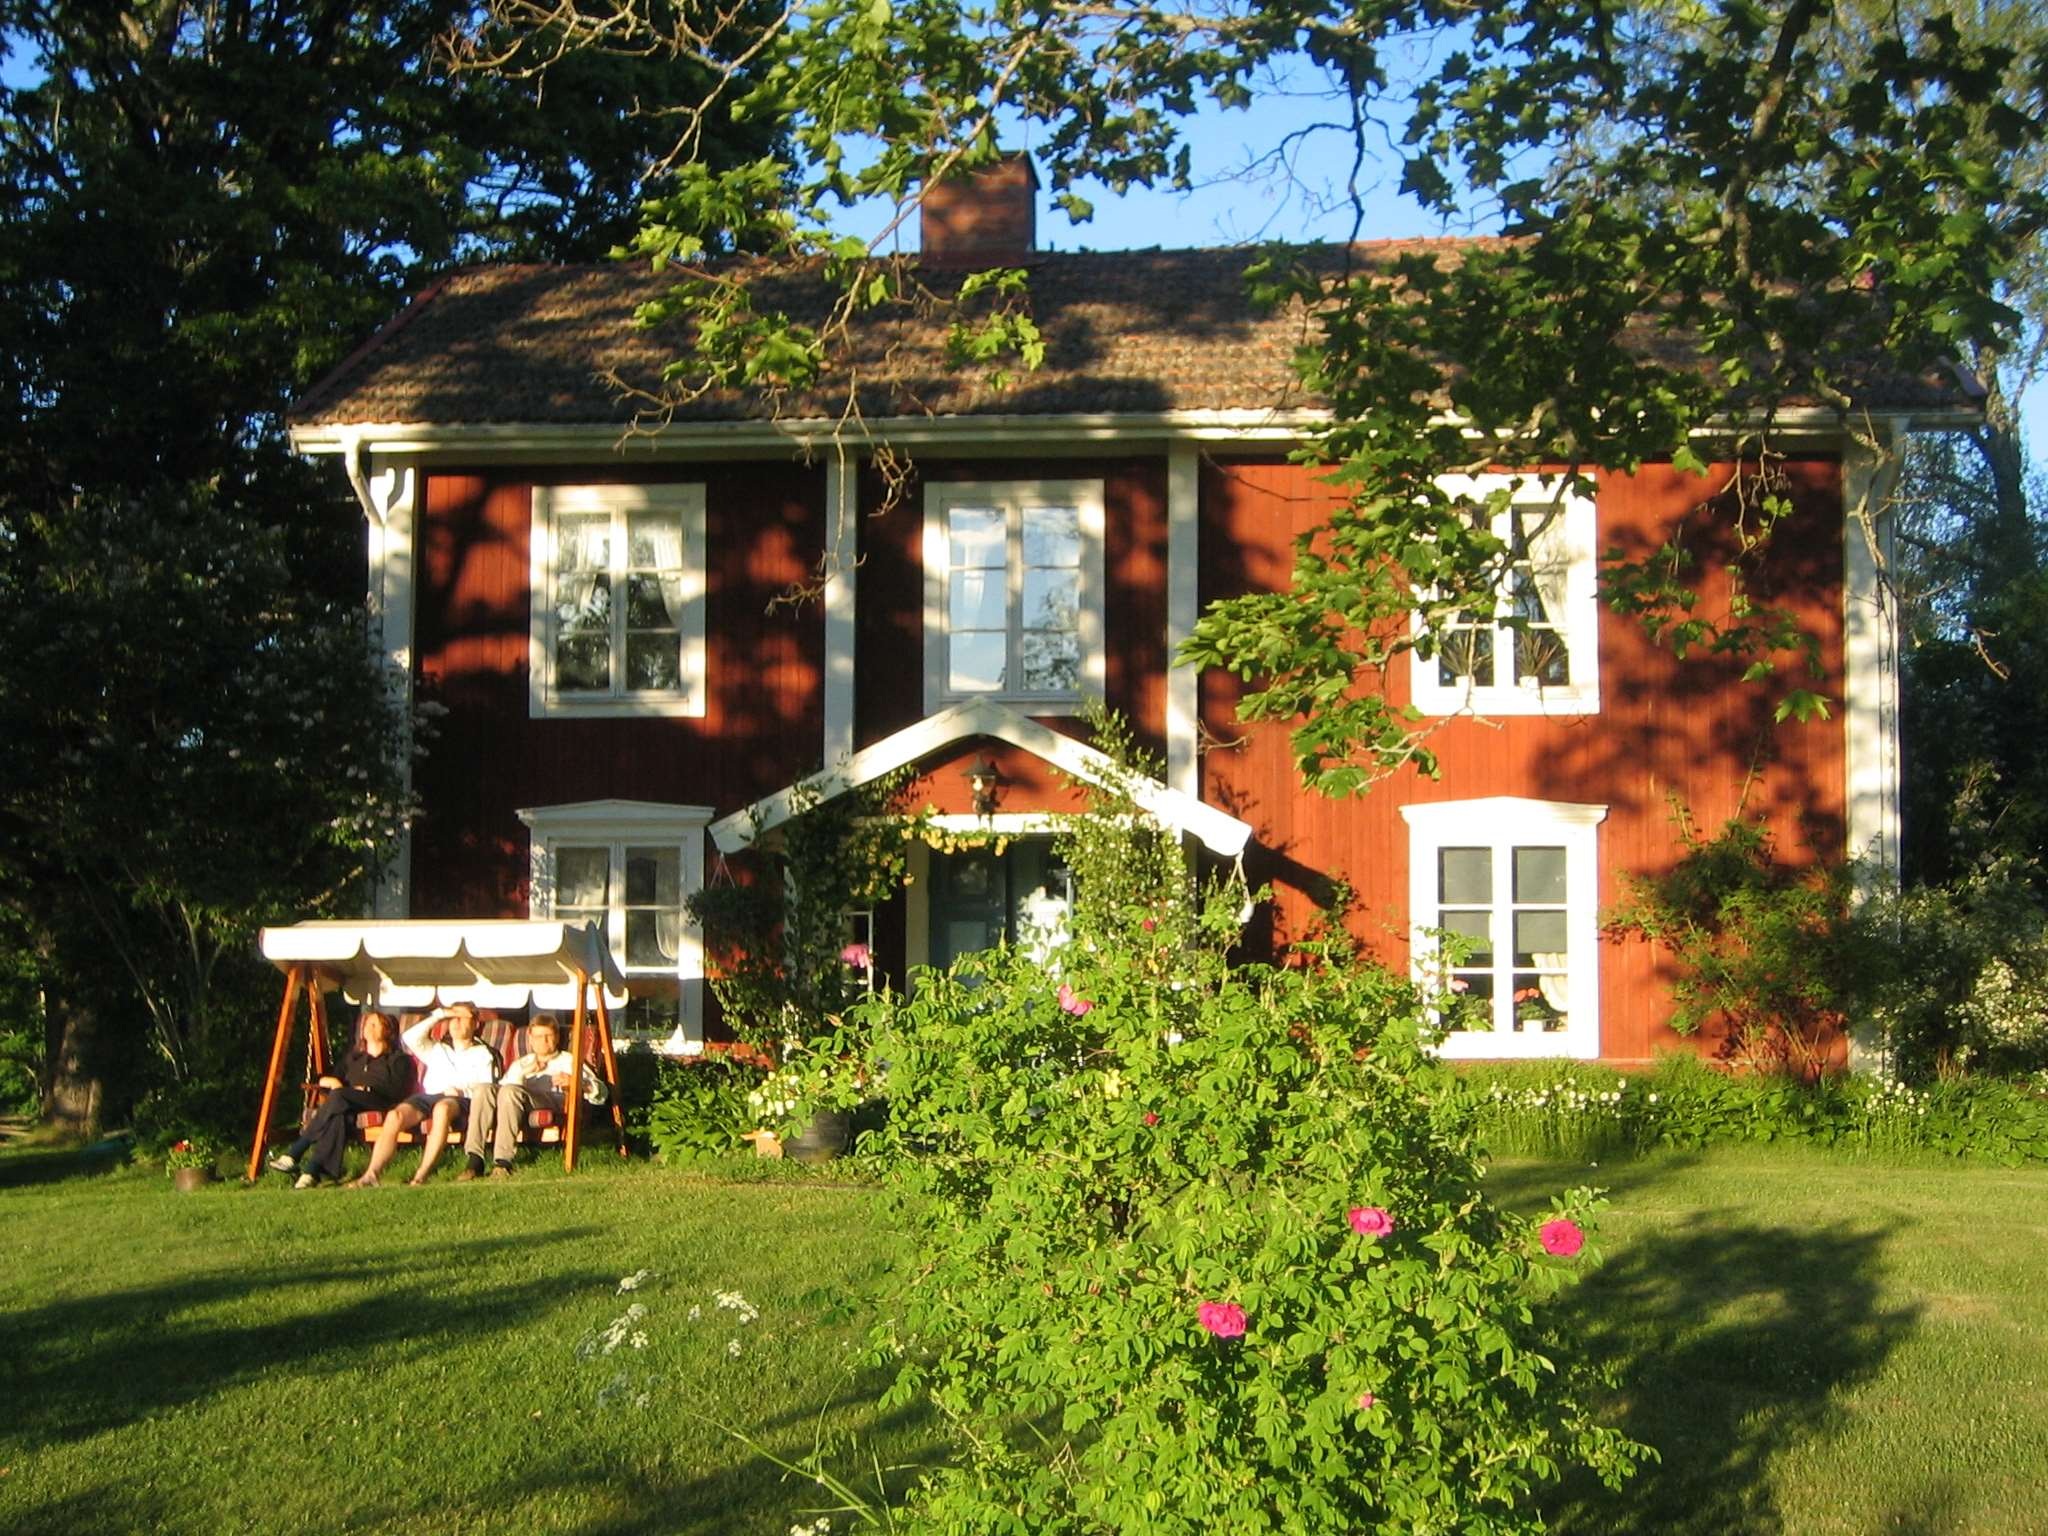
lawn, villa, mansion, house, building, home, cottage, backyard, property, garden, resort, farmhouse, sweden, estate, yard, real estate, painted red, outdoor structure, stuge